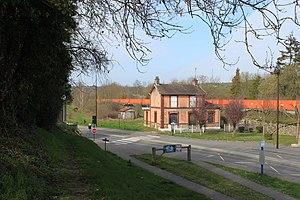
Ligne de Malaunay à Dieppe, train de terre issue du chantier de la RN27 pour le quartier Flaubert à Rouen . Ancienne gare de PETIT-APPEVILLE, (et ancien PN n°1 de la ligne de Dieppe à Fécamp aménagée en avenue-verte) . ( Même vue qu'une photographie de carte postale ancienne ) .
Hautot-sur-Mer est une commune française située dans le département de la Seine-Maritime en région Normandie.